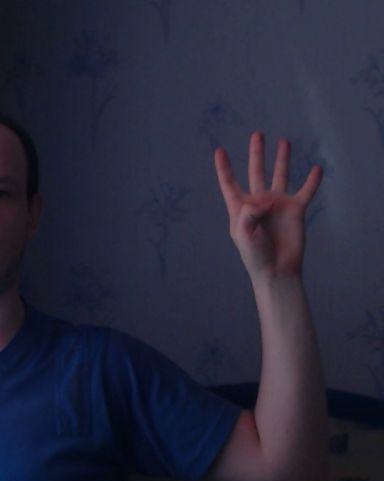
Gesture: four